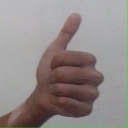
अक्षर: थ